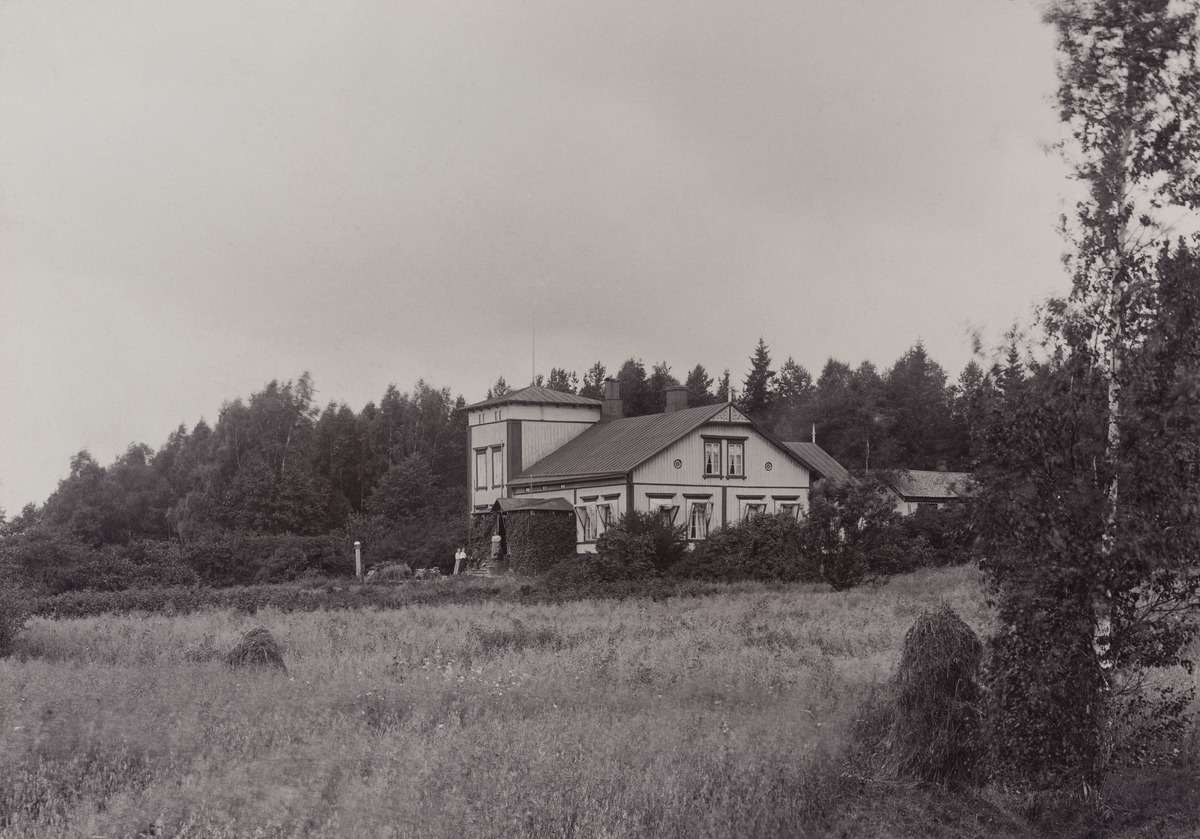
Vuosaari, Rastilan tila 3-284  (Rastilan kartano), kuulunut Gustaf Adolf Rejmanille (s
sisällön kuvaus: Vuosaari, Rastilan tila 3-284  (Rastilan kartano), kuulunut Gustaf Adolf Rejmanille (s. 31.7.1837 - k. 11.12.1910). mustavalkoinen
Ajankohta: kuvausaika 1900 n.
Paikka: Suomi, Uusimaa, Helsinki, Rastila Helsinki, Karavaanikatu 4
Aiheet: maatilat, kartanot, puurakennukset, viljelykset, pellot